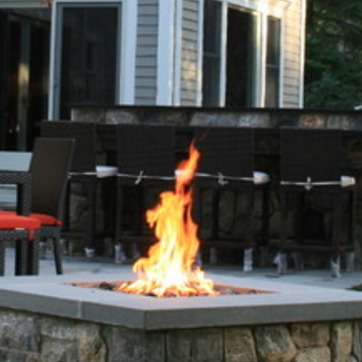
Material: other